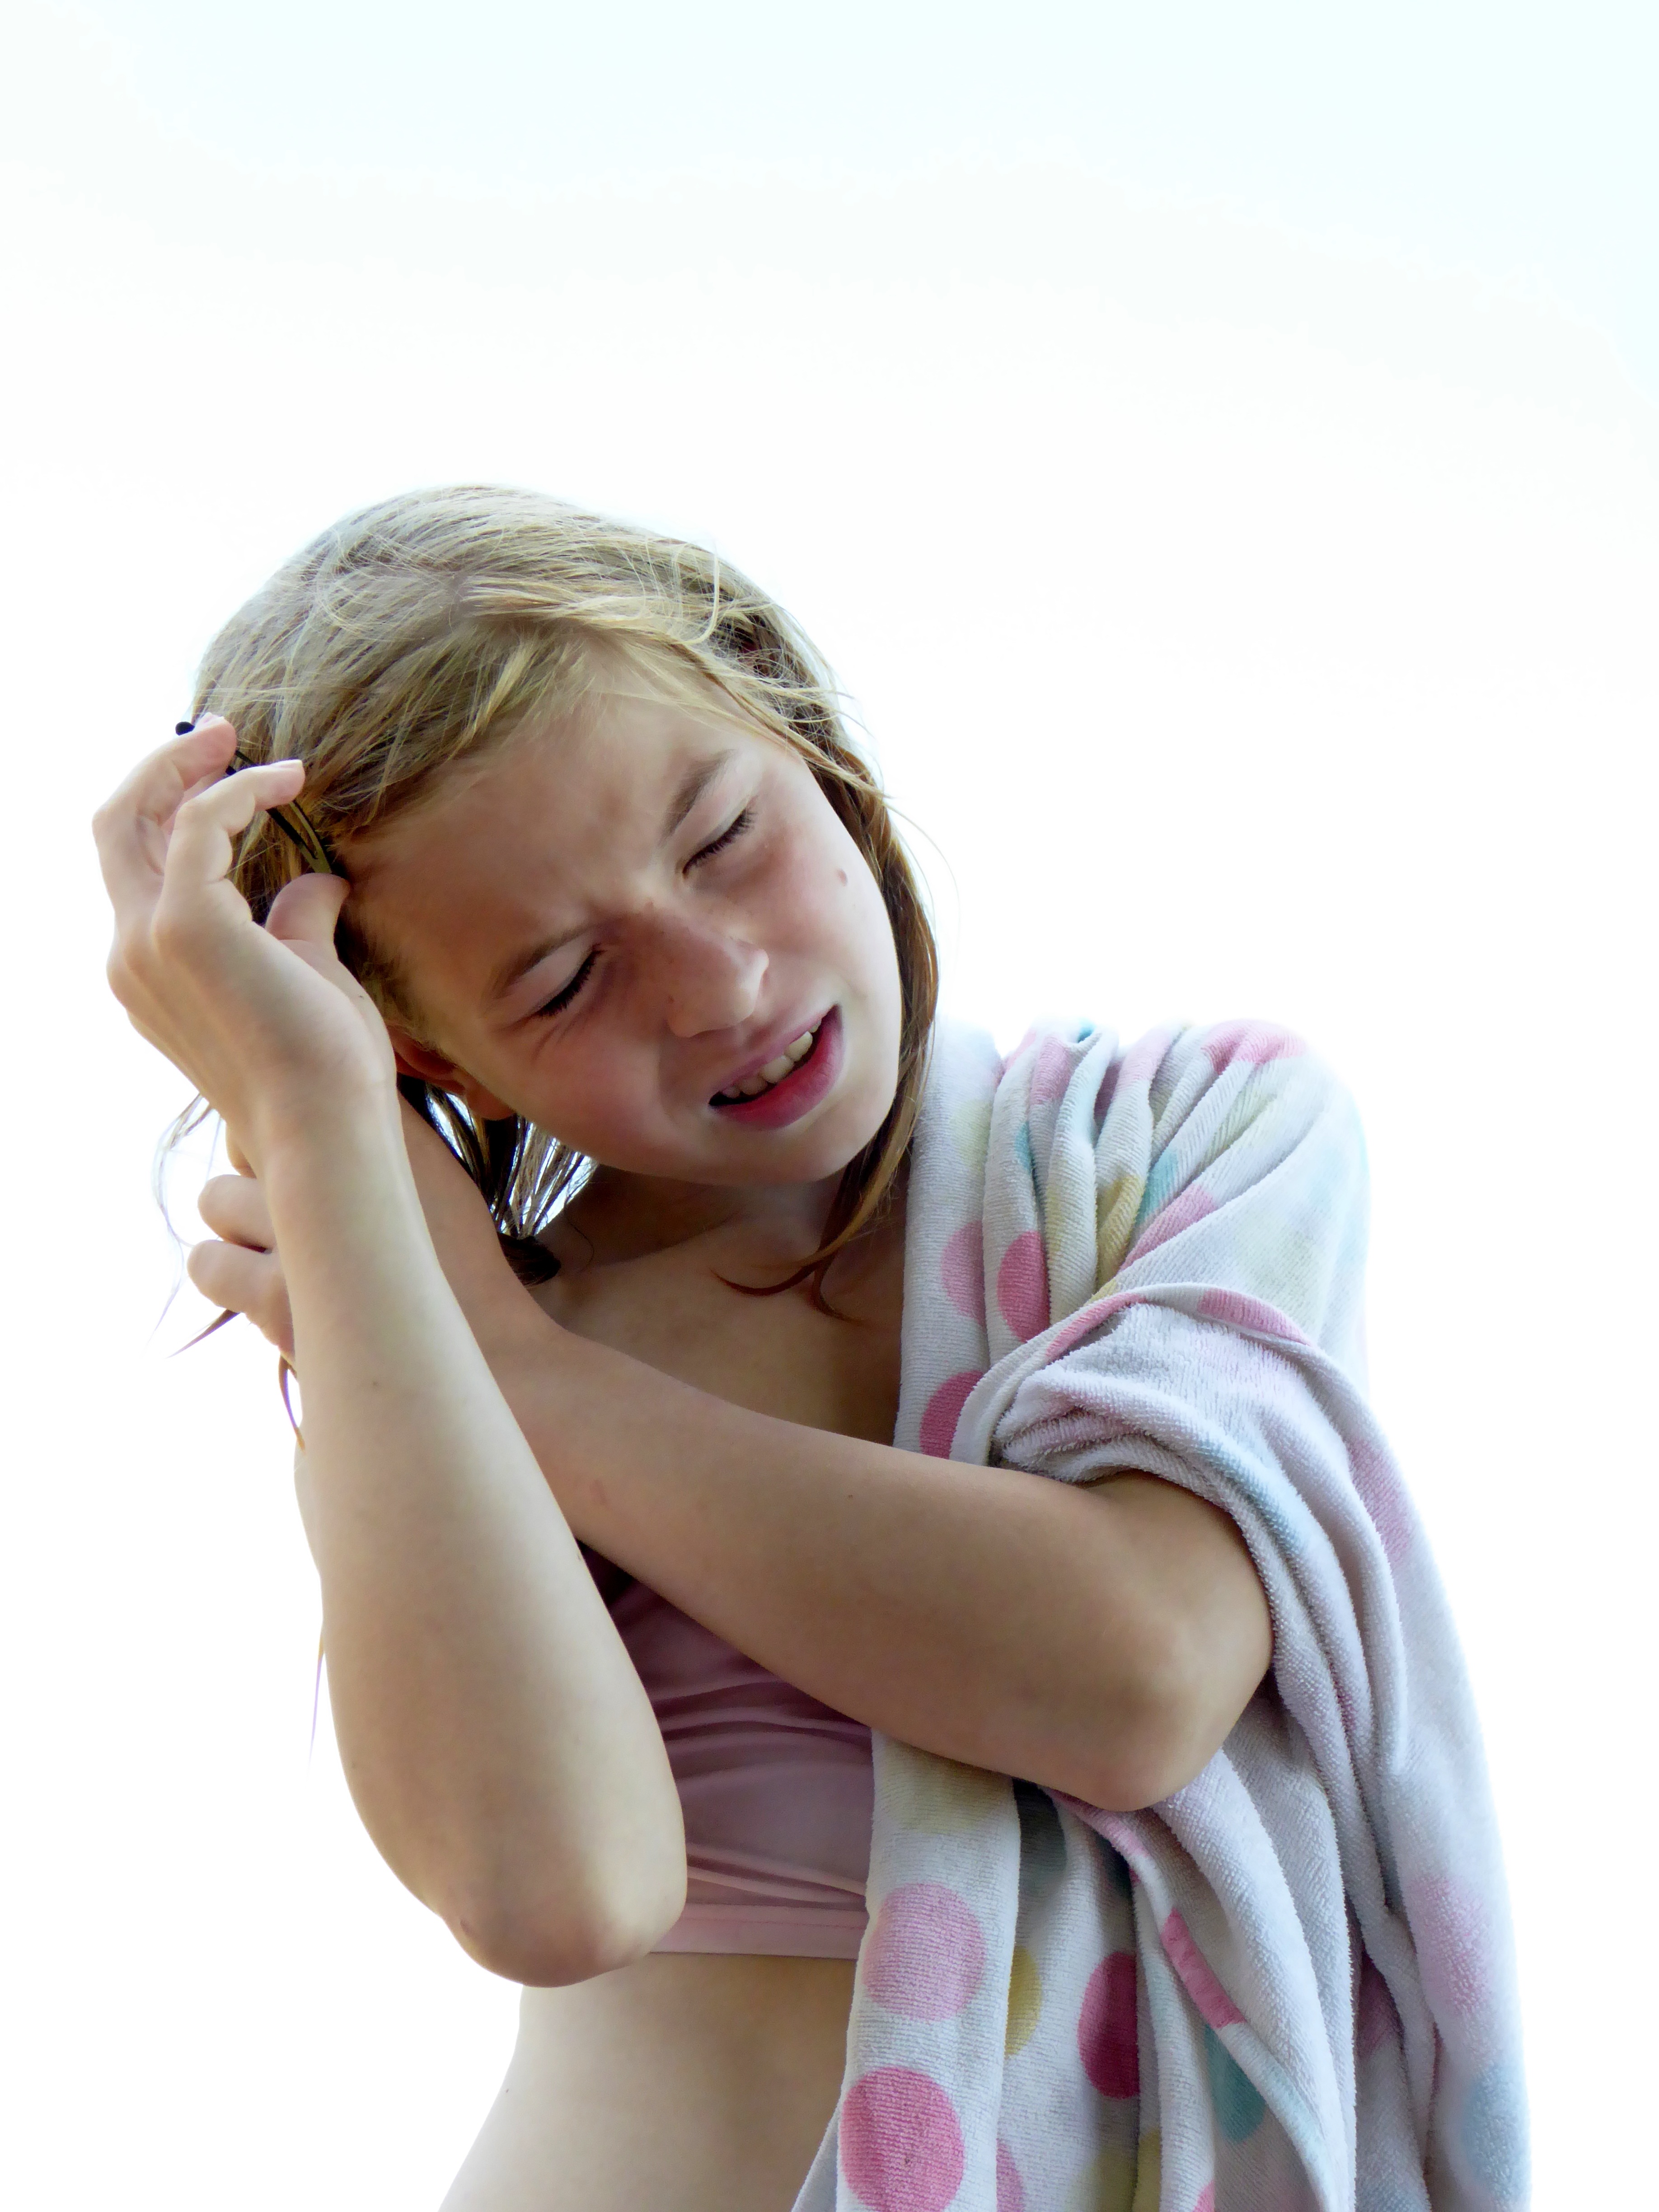
hand, person, girl, photography, dry, swim, model, finger, sitting, child, facial expression, hairstyle, towel, long hair, face, toddler, head, beauty, shower, photo shoot, body care, sense, portrait photography, human positions, body hygiene, hair care